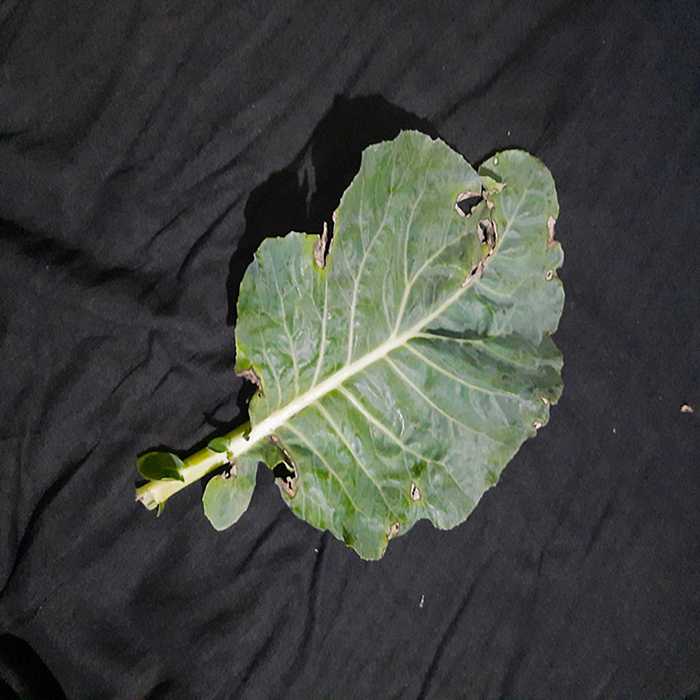
Plant: Cauliflower
Label: Downy mildew